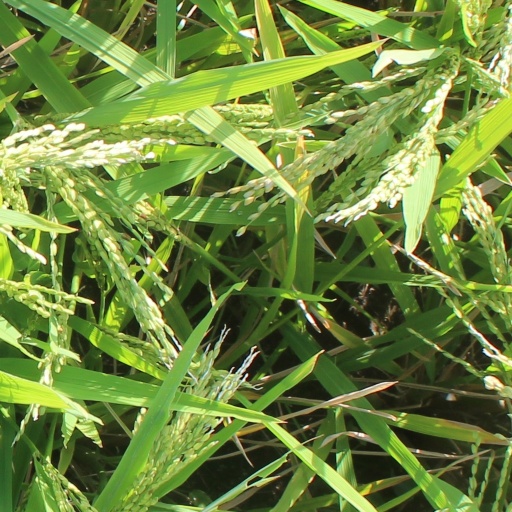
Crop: rice